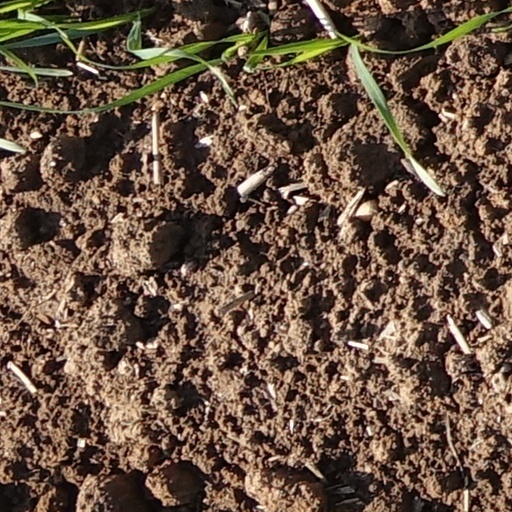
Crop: wheat